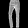
Label: Trouser